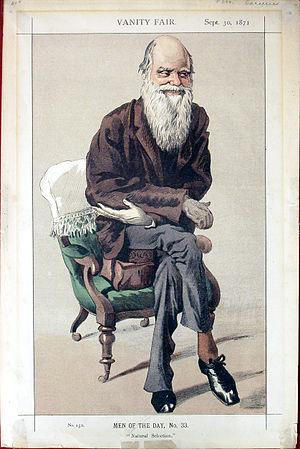
James Tissot, pseudonyme de Jacques-Joseph Tissot, né à Nantes le 15 octobre 1836 et mort à Chenecey-Buillon le 8 août 1902, est un peintre et graveur français.